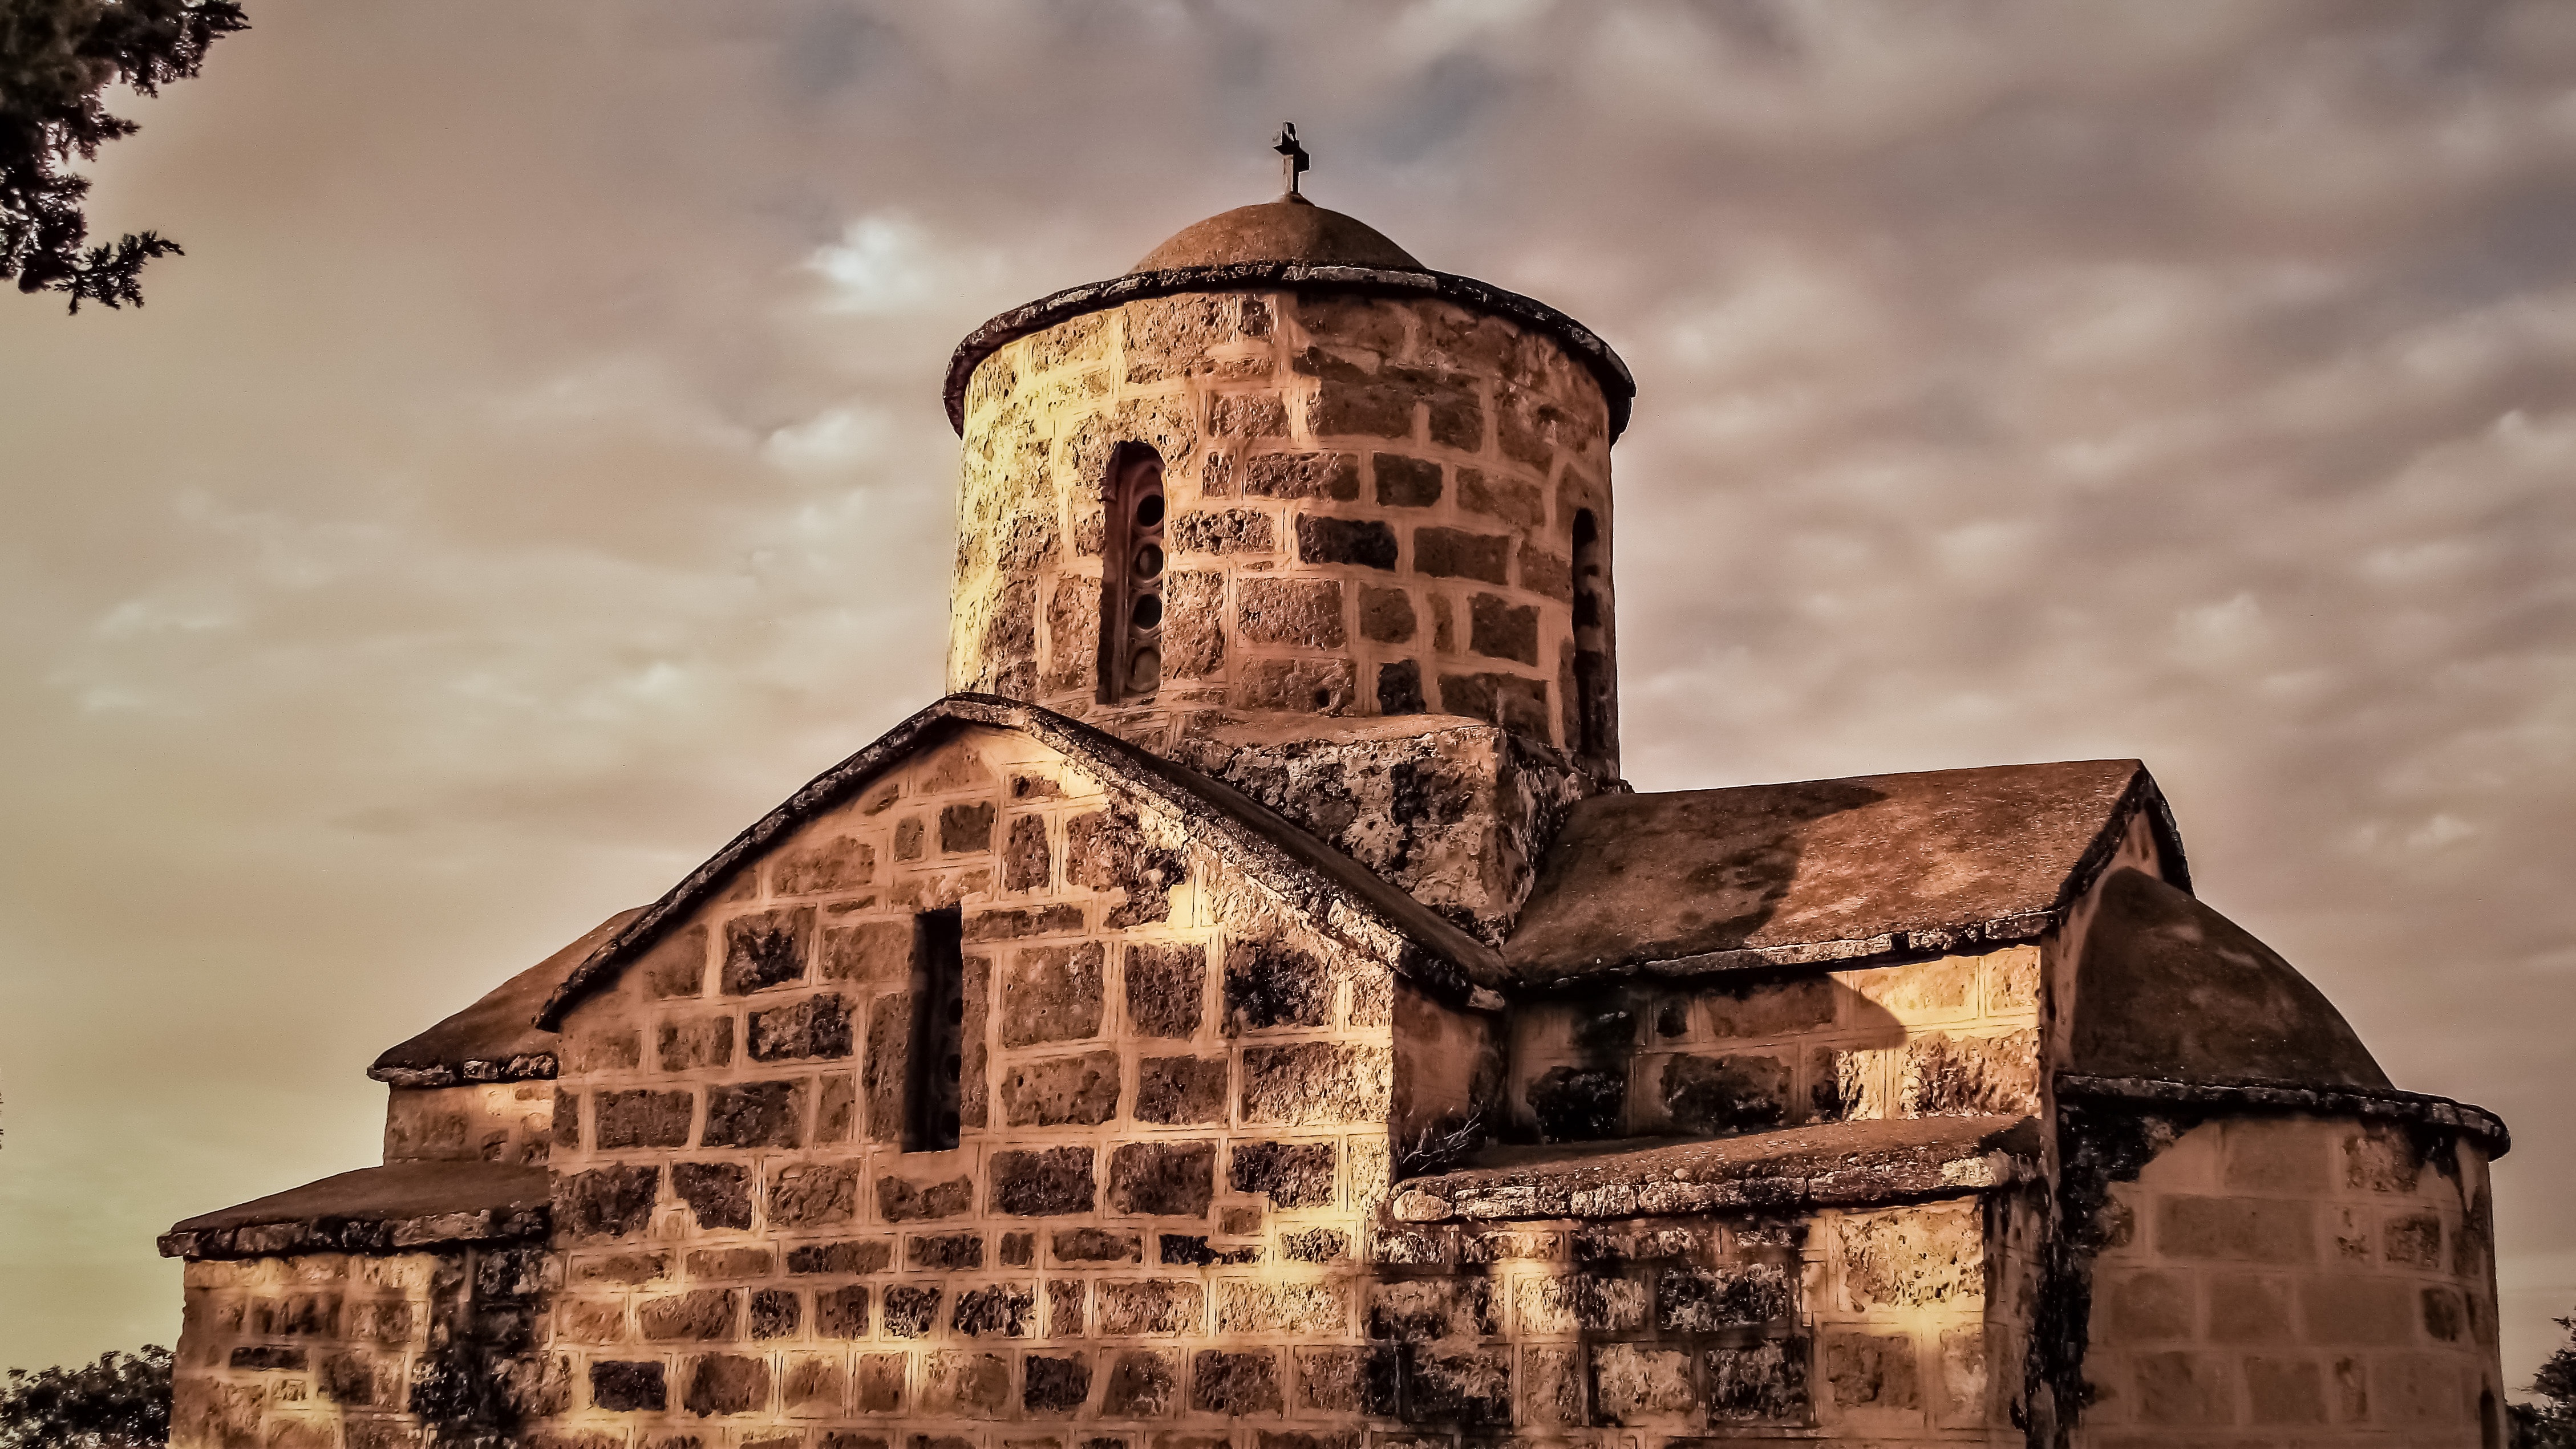
architecture, building, monument, tower, religion, church, place of worship, medieval, monastery, orthodox, heritage, cyprus, frenaros, ayios andronikos, ancient history